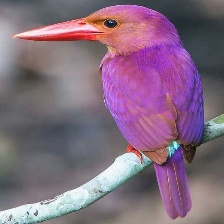
Species: RUDY KINGFISHER
Scientific name: HALCYON COROMANDA